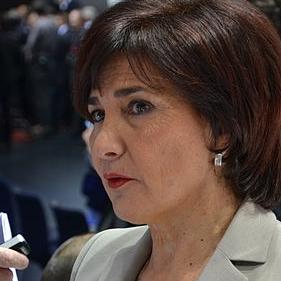
Age: 59